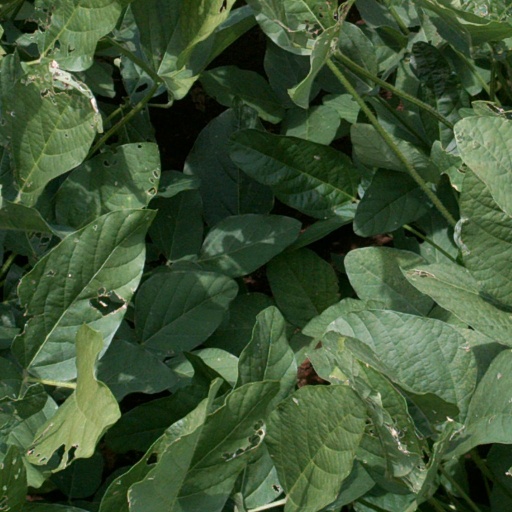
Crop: soybean